Federico Zani

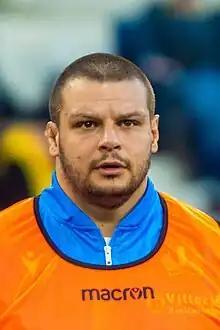
Zani in 2023

Federico Zani (born 9 April 1989) was an Italian rugby union player. His usual position was as a prop, and he has been playing in the United Rugby Championship for Benetton since 2016. From summer 2023, he is the Coach of woman section of Red Panthers Treviso.